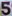
Number: 5